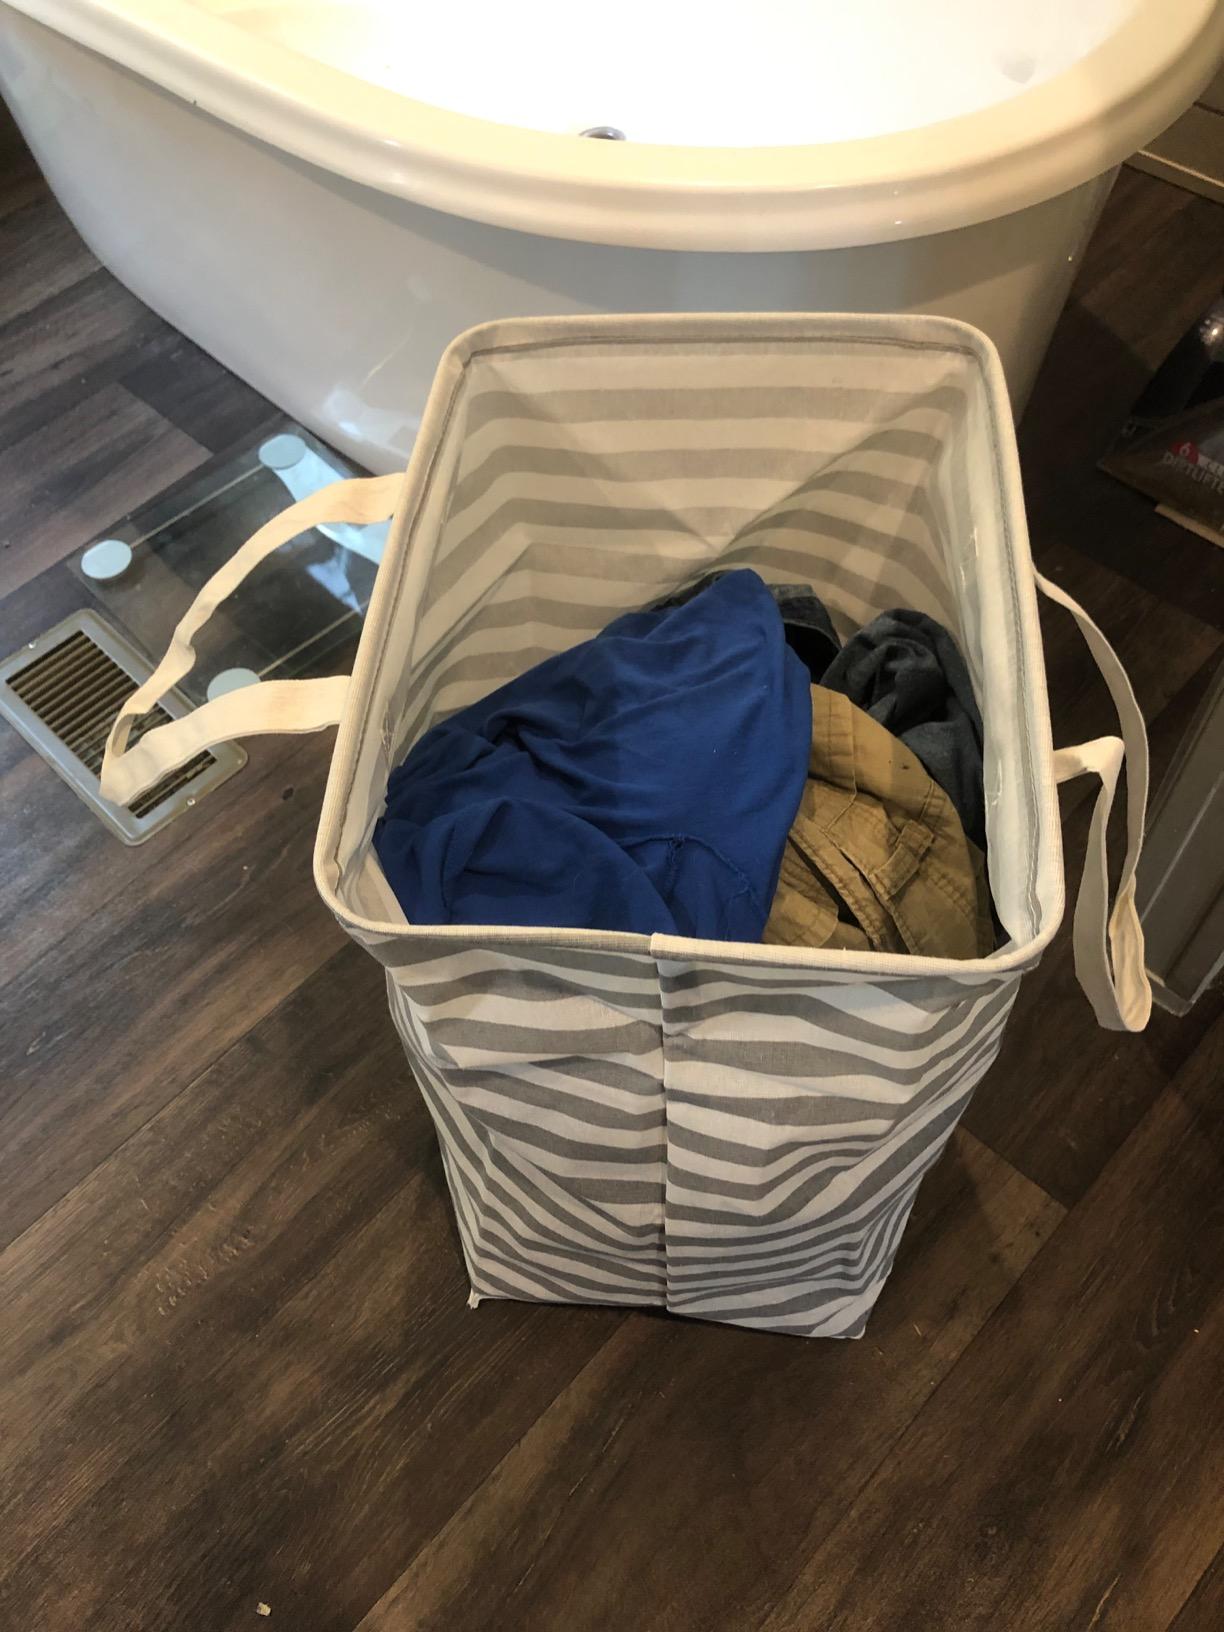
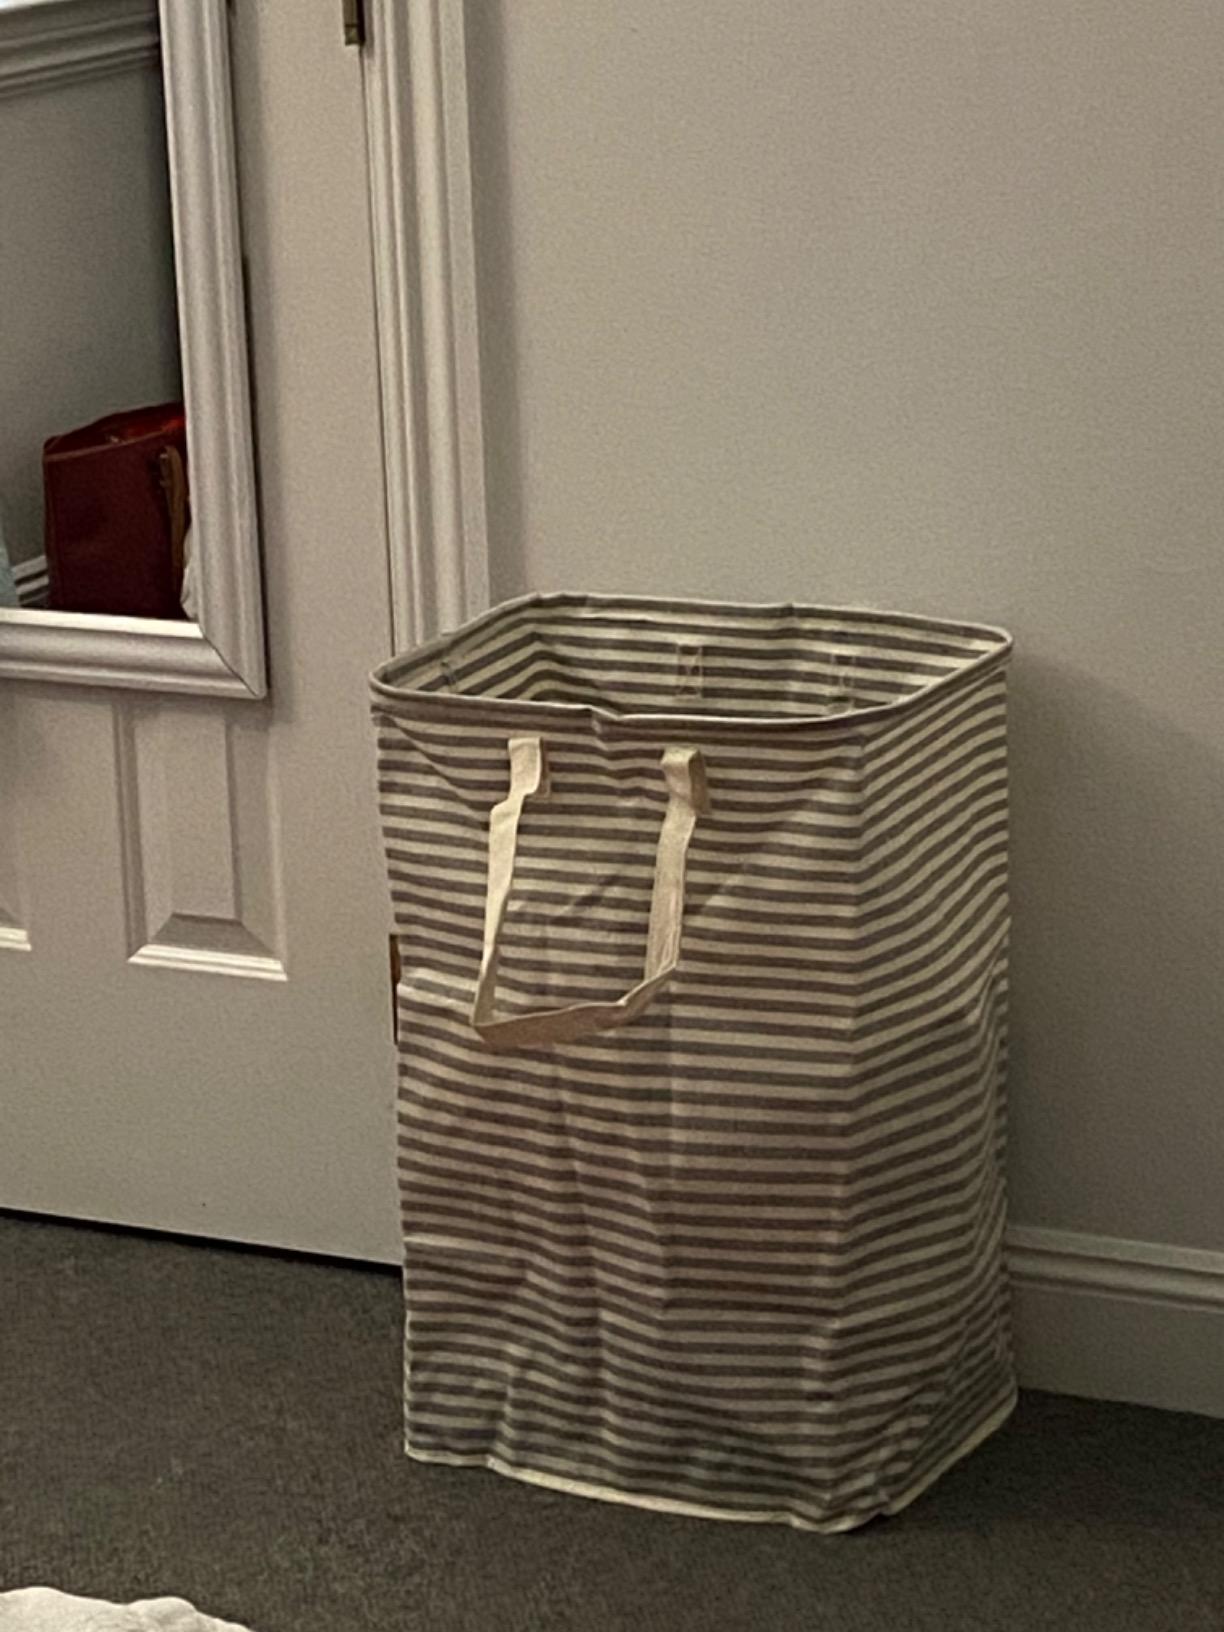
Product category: items_hamper
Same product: no